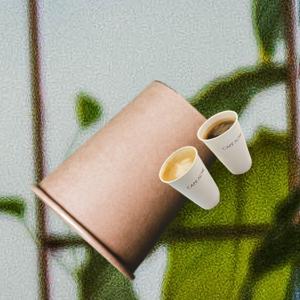
Label: cups